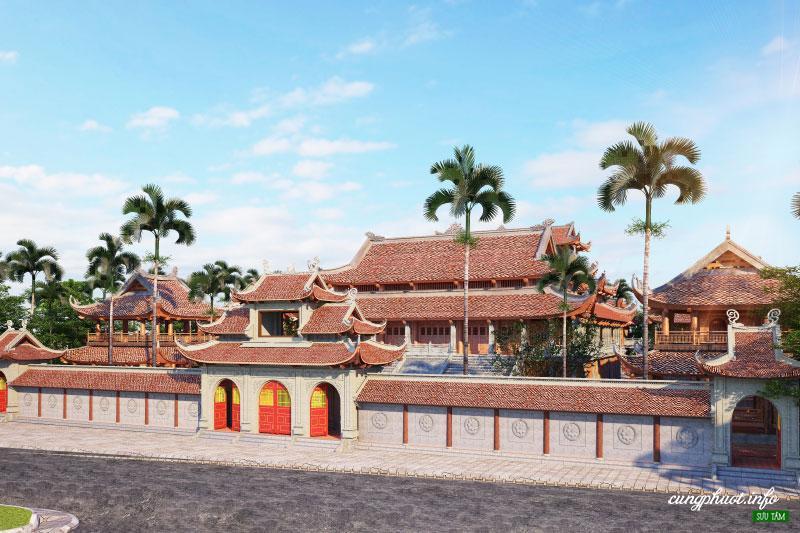
có một khu di tích xuất hiện trong bức hình